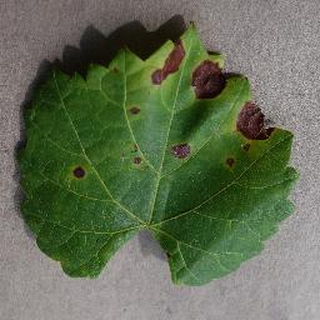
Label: grape_black_rot